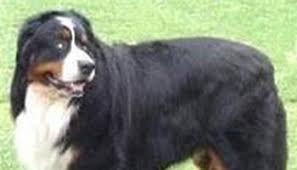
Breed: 221-n000055-EntleBucher